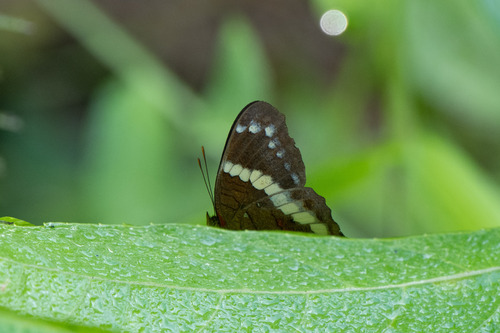
Scientific name: Anartia fatima
Common name: Banded peacock
Family: Nymphalidae
Order: Lepidoptera
Pollinator type: Primary pollinator
Habitat: Open areas and gardens
Geographic range: South America
Conservation status: Least Concern